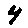
Label: 4